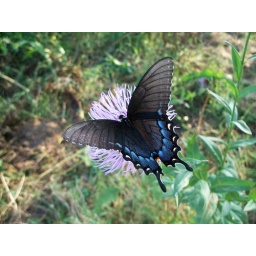
Black form female 6/24/10 8:32 am nectaring on Centaurea americana in shade under elm tree at back gate